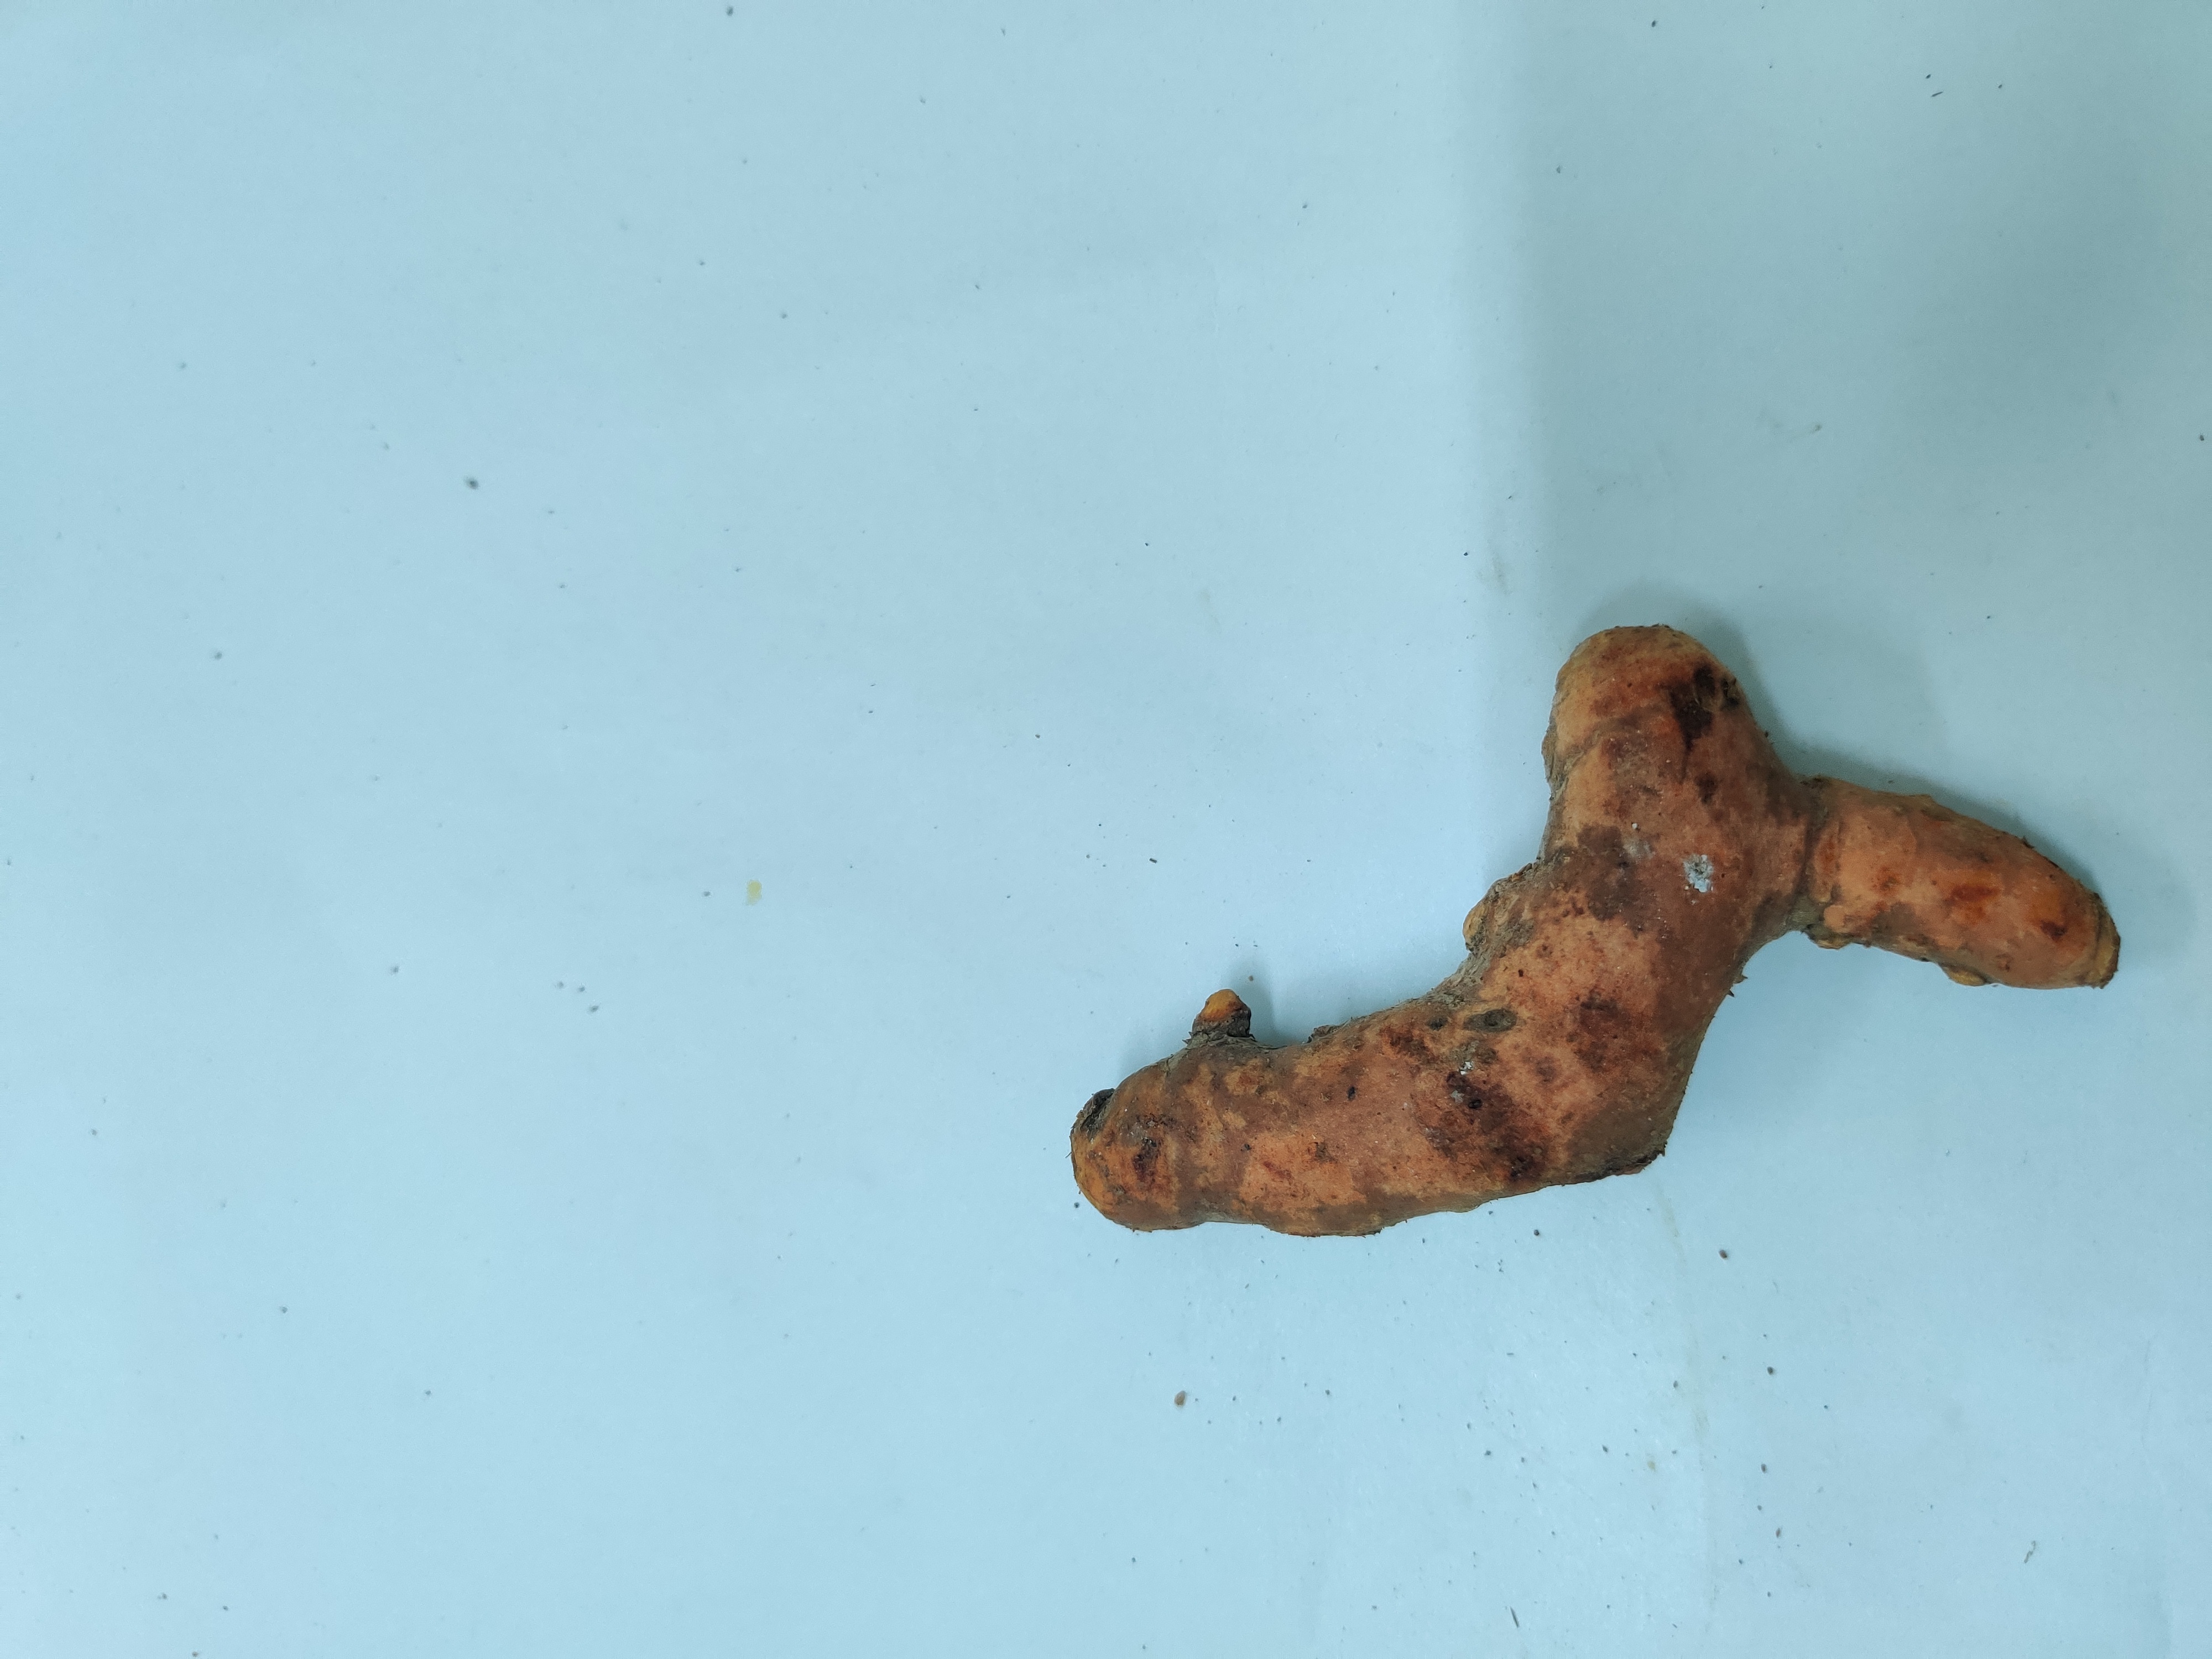
Crop: Turmeric
Condition: Damaged